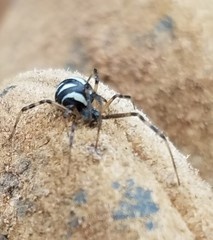
Species: Lactrodectus_hesperus